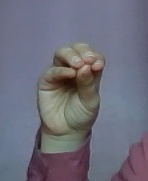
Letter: ha